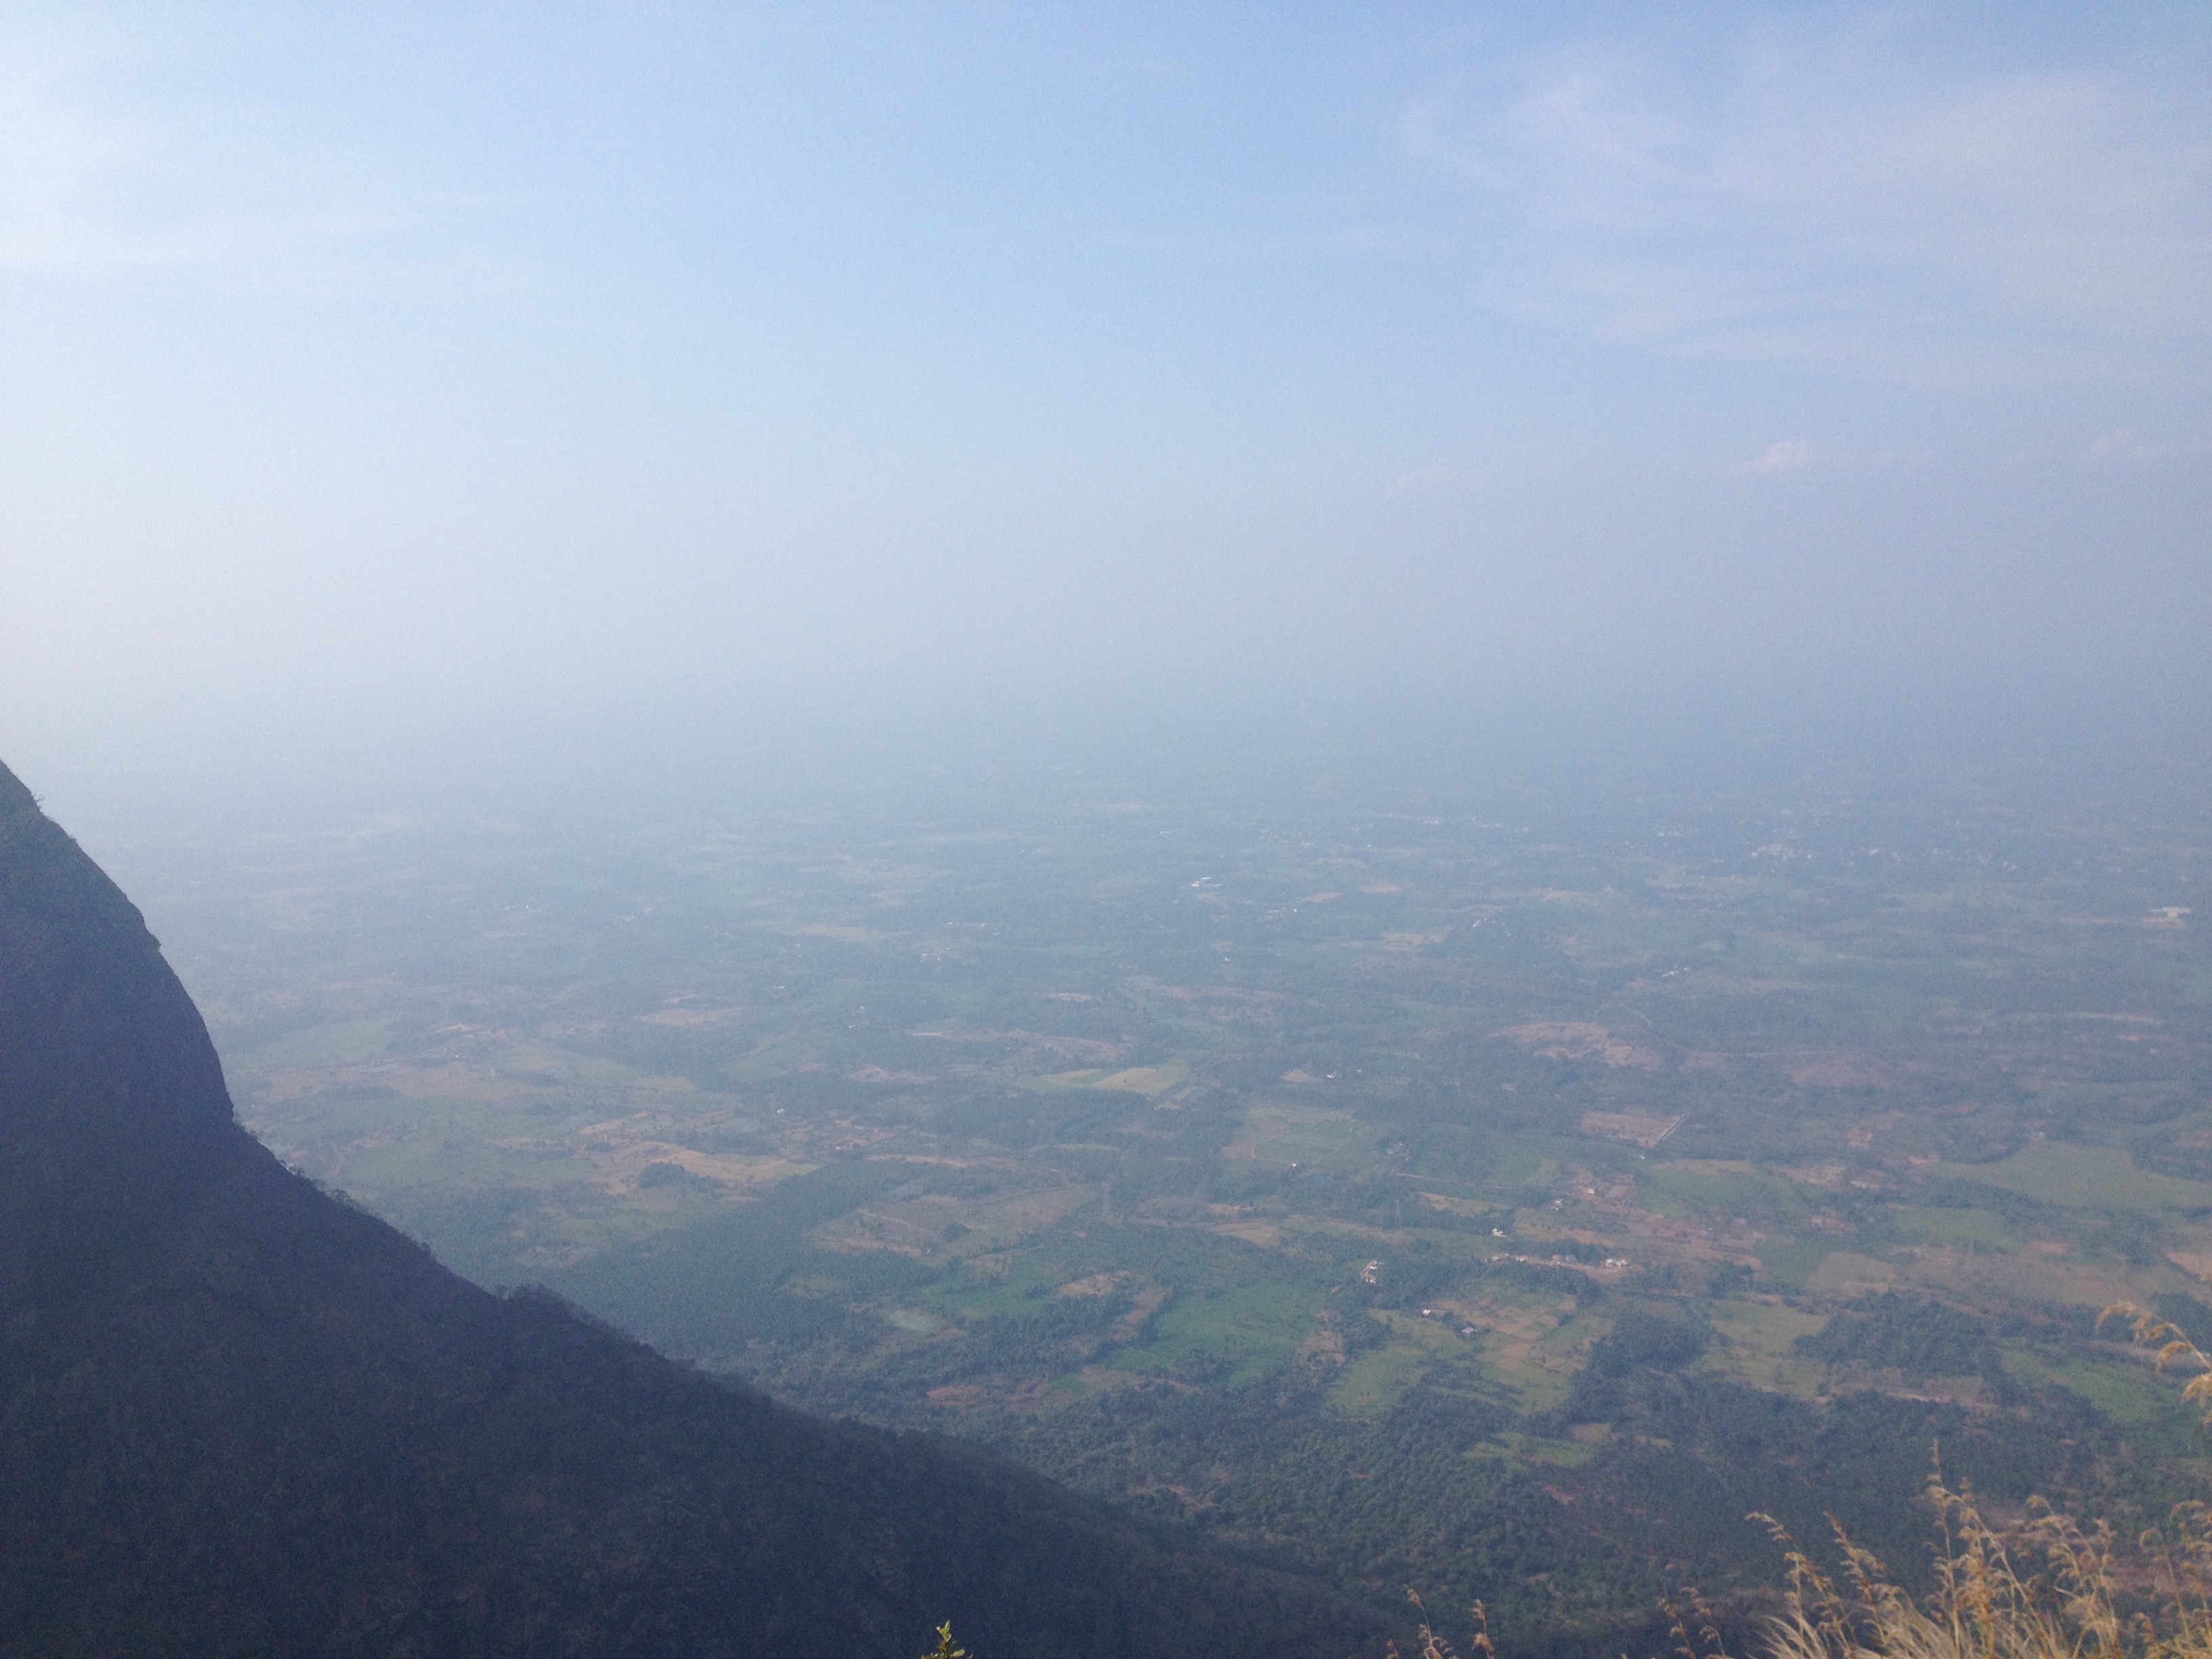
horizon, mountain, sky, hill, mountain range, flight, ridge, plain, summit, plateau, landform, aerial photography, geographical feature, atmospheric phenomenon, atmosphere of earth, mountainous landforms